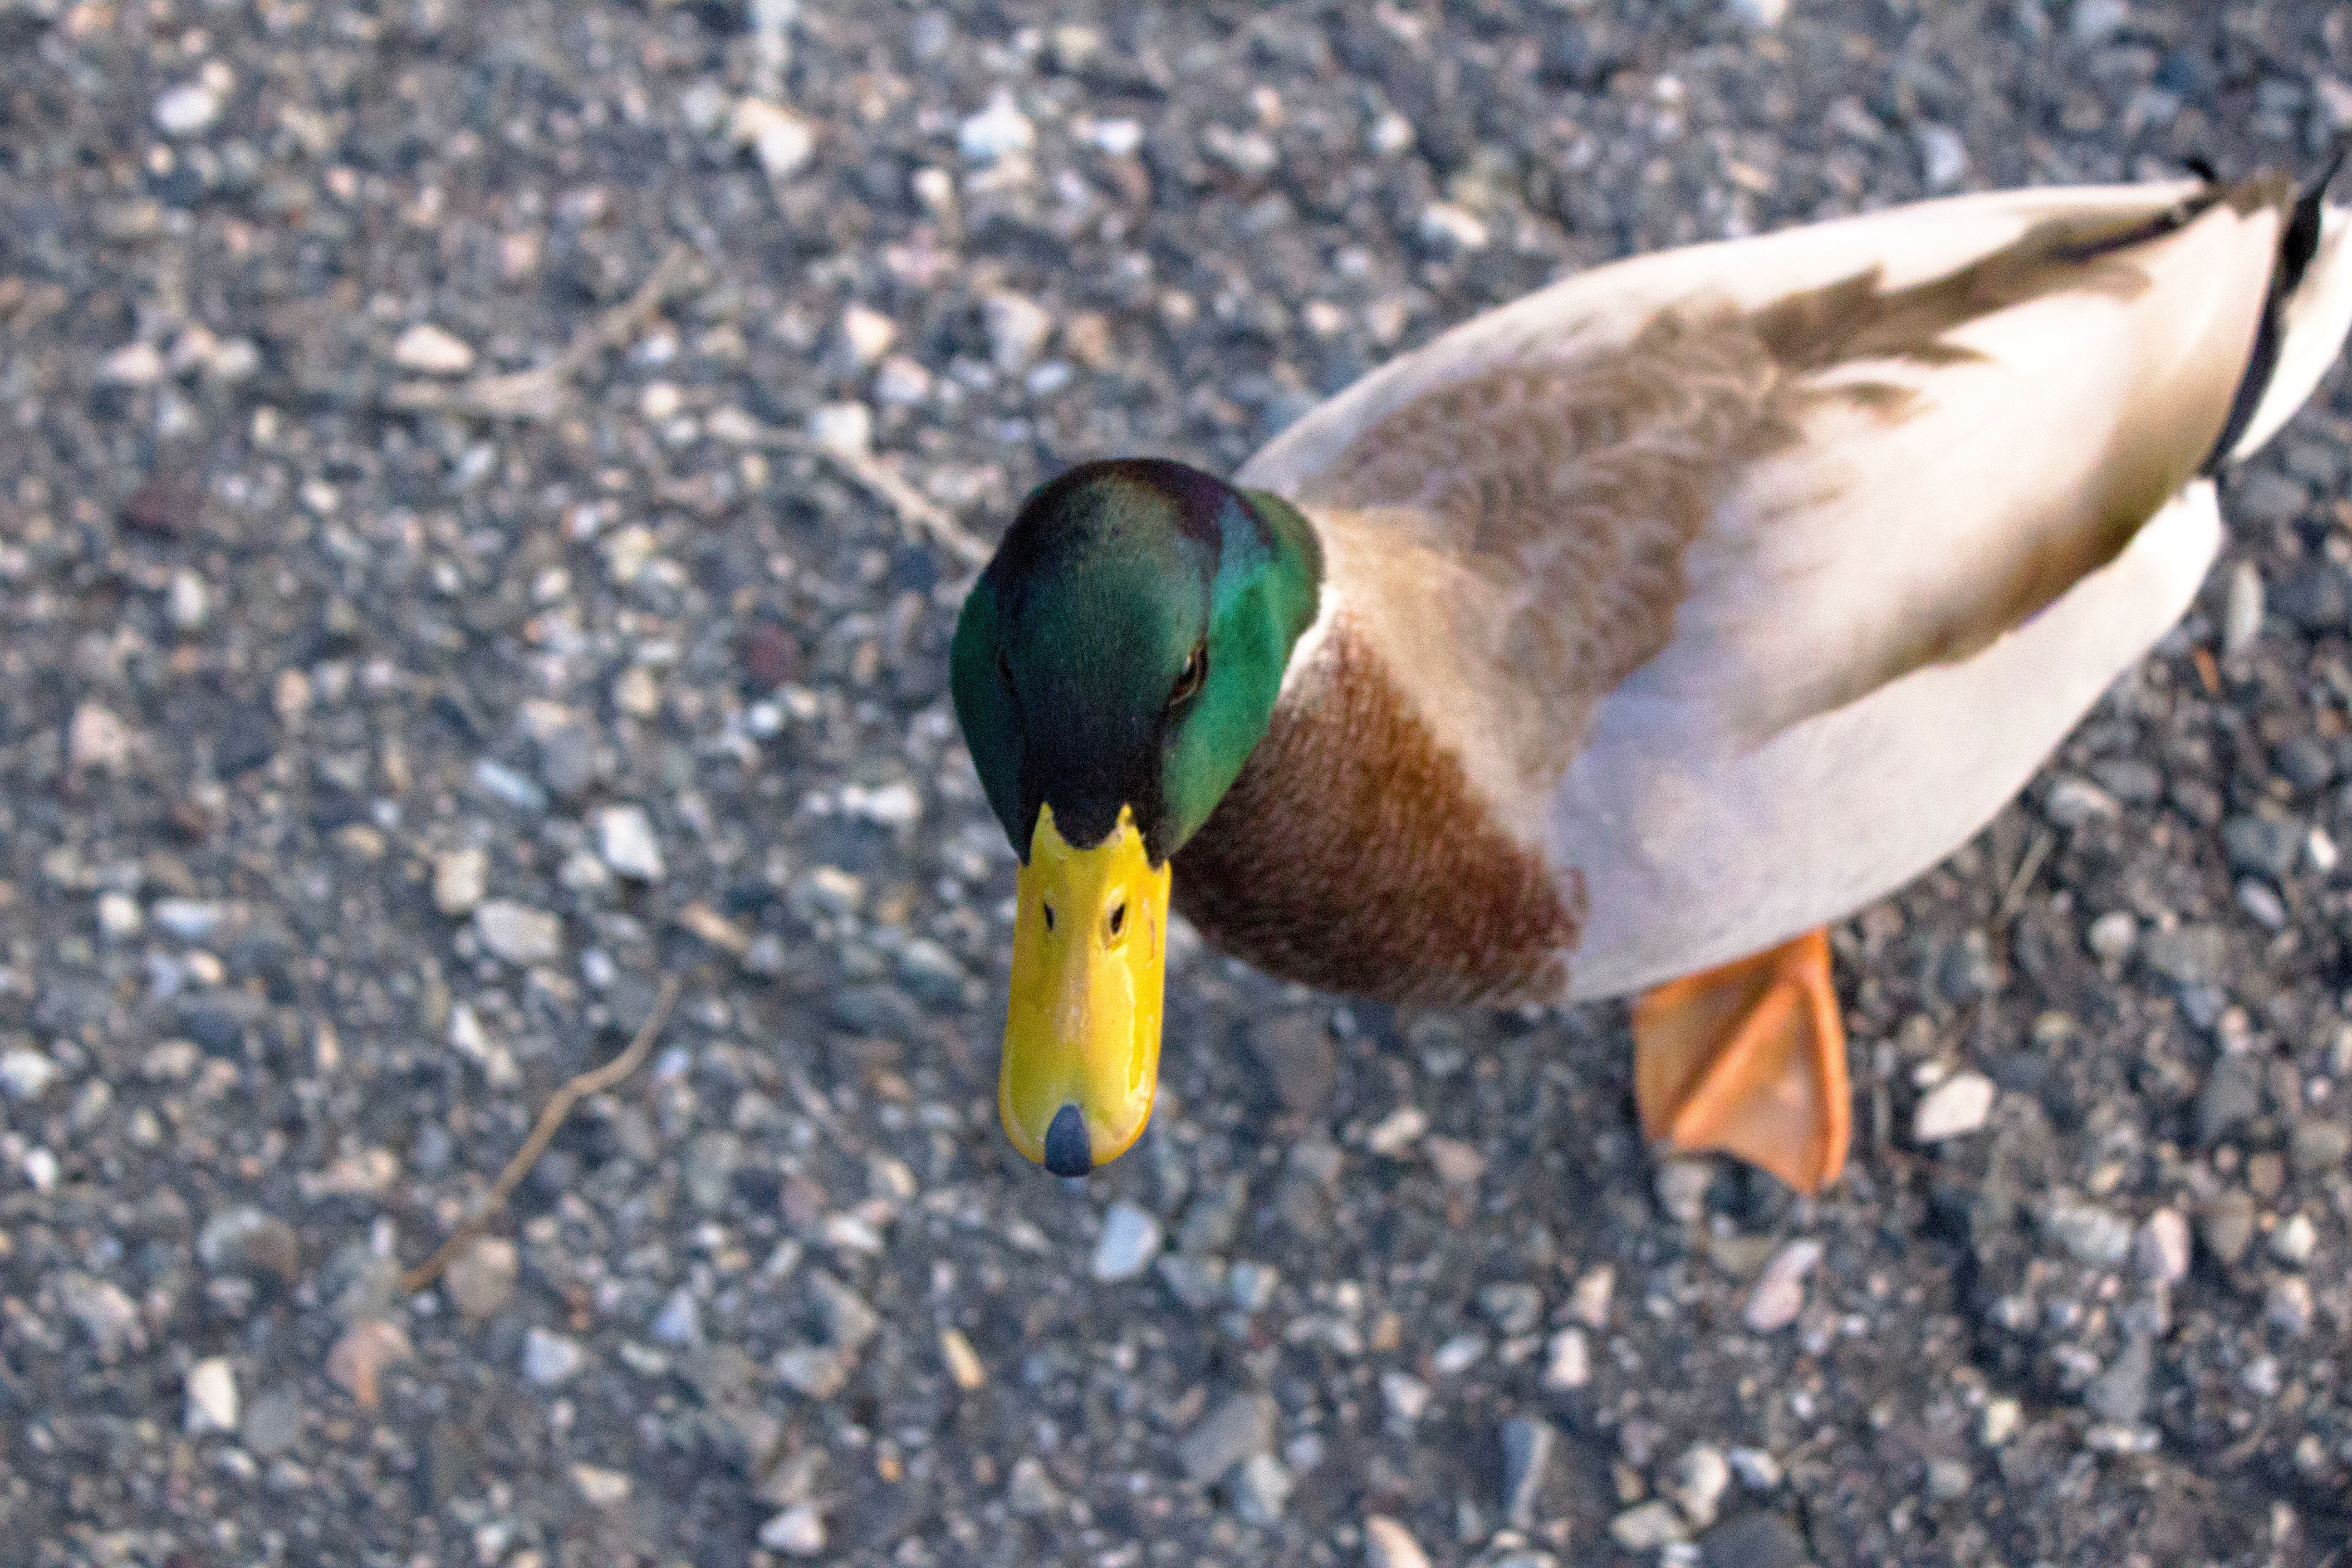
nature, bird, wing, wildlife, beak, fauna, close up, duck, vertebrate, waterfowl, water bird, mallard, ducks geese and swans